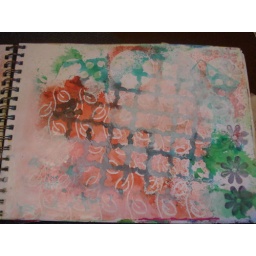
This is food coloring &amp;amp; water in a spritzer bottle over some stencils. I have gessoed over parts of this.